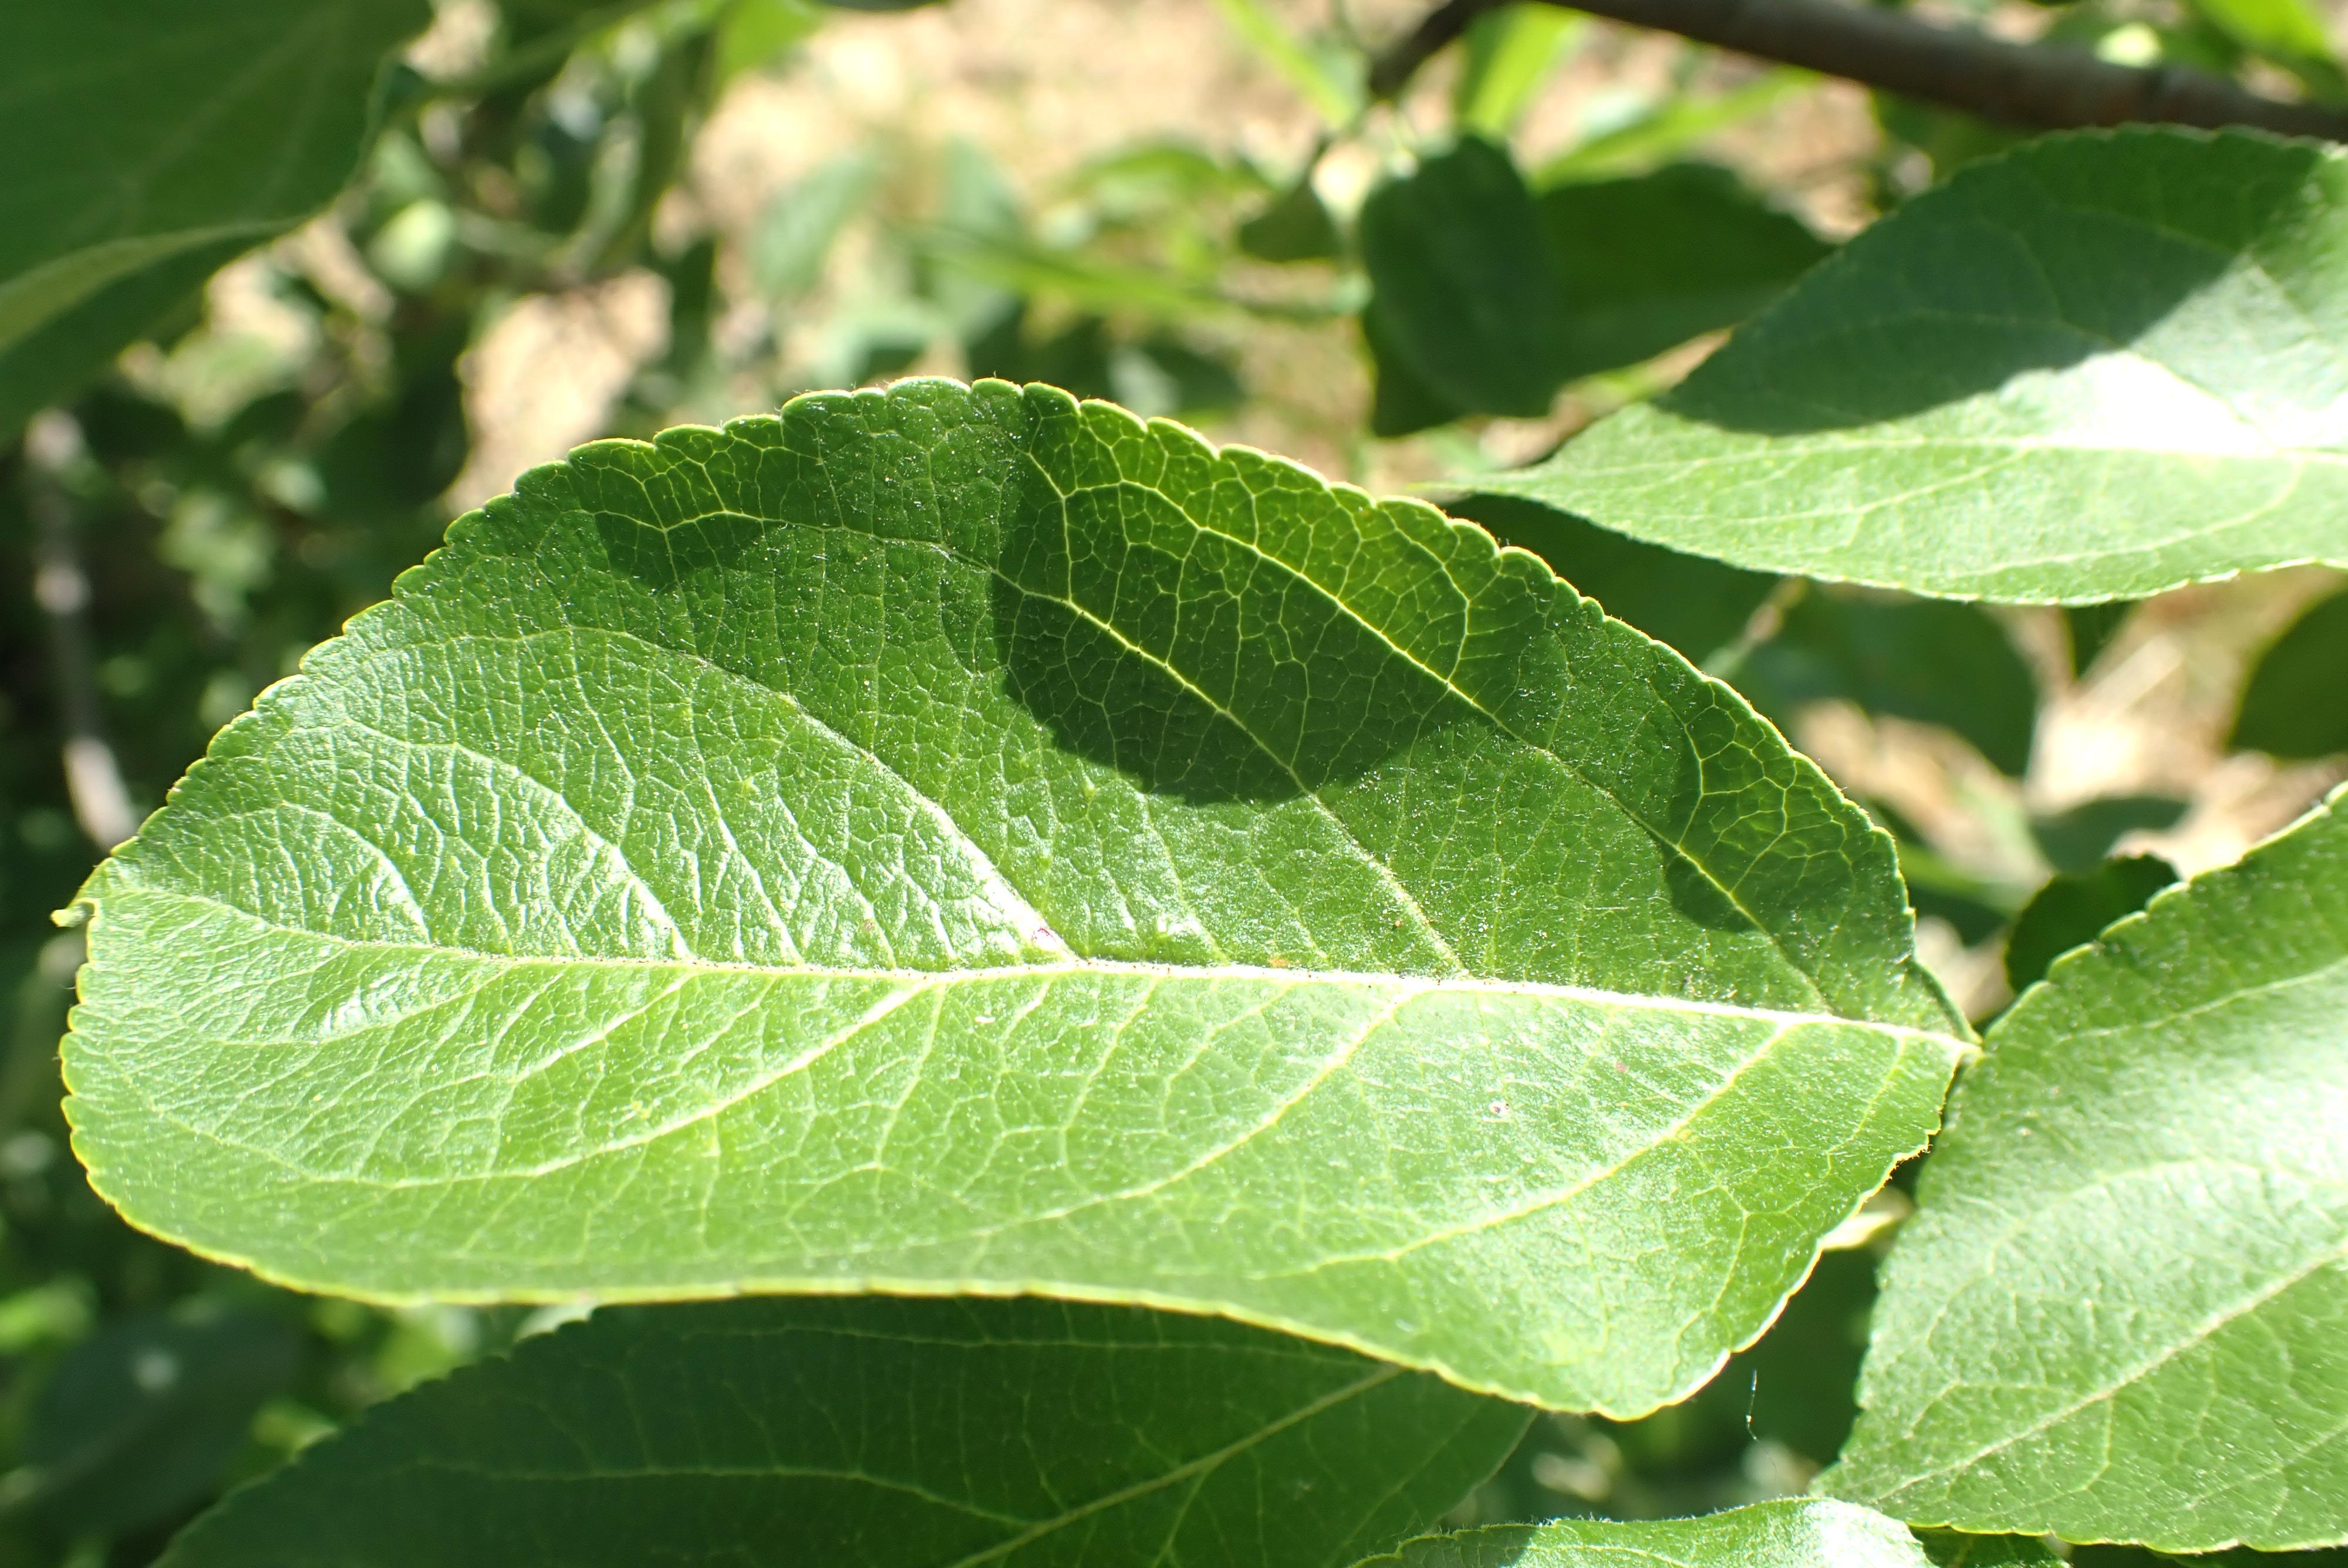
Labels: healthy